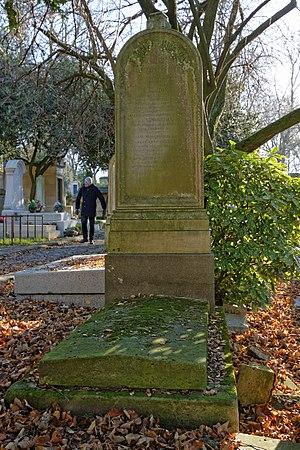
Stèle Français